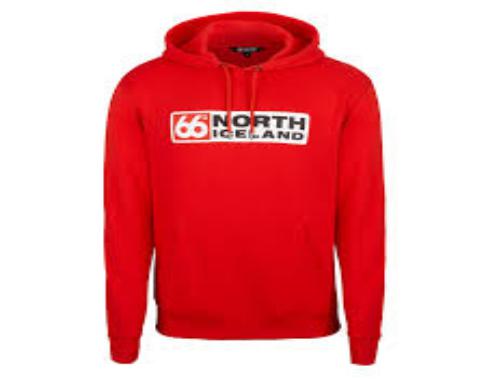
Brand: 66 North
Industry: Clothes